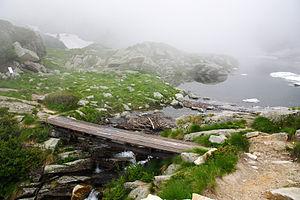
Le Lac de la Vieille est un petit bassin lacustre situé à une altitude de 1 858 mètres sous les parois du Mont Cresto dans la Vallée Cervo, province de Biella. Ce lac est entièrement situé sur le territoire d'un hameau montagneux de la commune de Sagliano Micca, bien que le lieu habité le plus proche soit Piedicavallo.
Le Cervo est un torrent du Piémont long d'environ 65 kilomètres, principal tributaire de la Sesia. Il traverse les provinces de Biella et de Verceil. Le périmètre de son bassin est de 152 kilomètres et le tronçon montagneux du torrent baigne la Comunità Montana Valle Cervo.